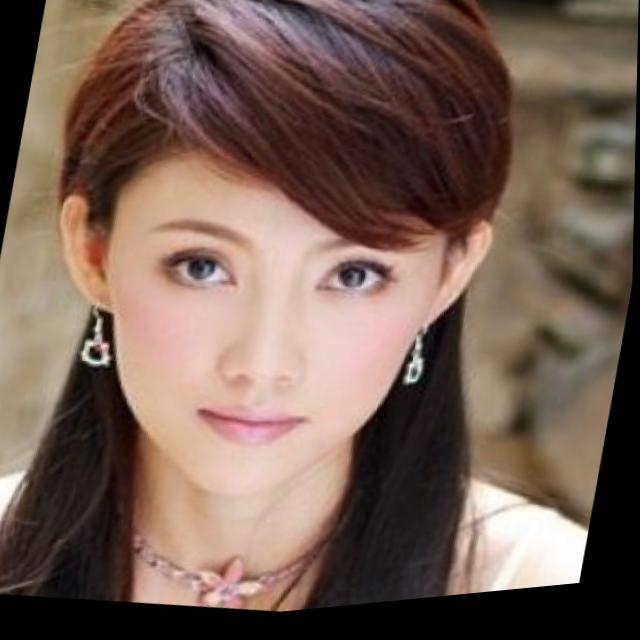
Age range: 21-44